Aldrei fór ég suður

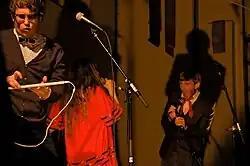
FM Belfast at the festival in April 2009

Aldrei fór ég suður is an annual music festival held in Ísafjörður, Iceland, every Easter weekend since 2004. It is the brainchild of Mugison and his father, Guðmundur Kristjánsson, who came up with the idea after playing on a music festival in London in 2003, and is named after Bubbi Morthens song of the same name. Since its establishment, there has never been an entry fee to the festival and the bands do not get paid.